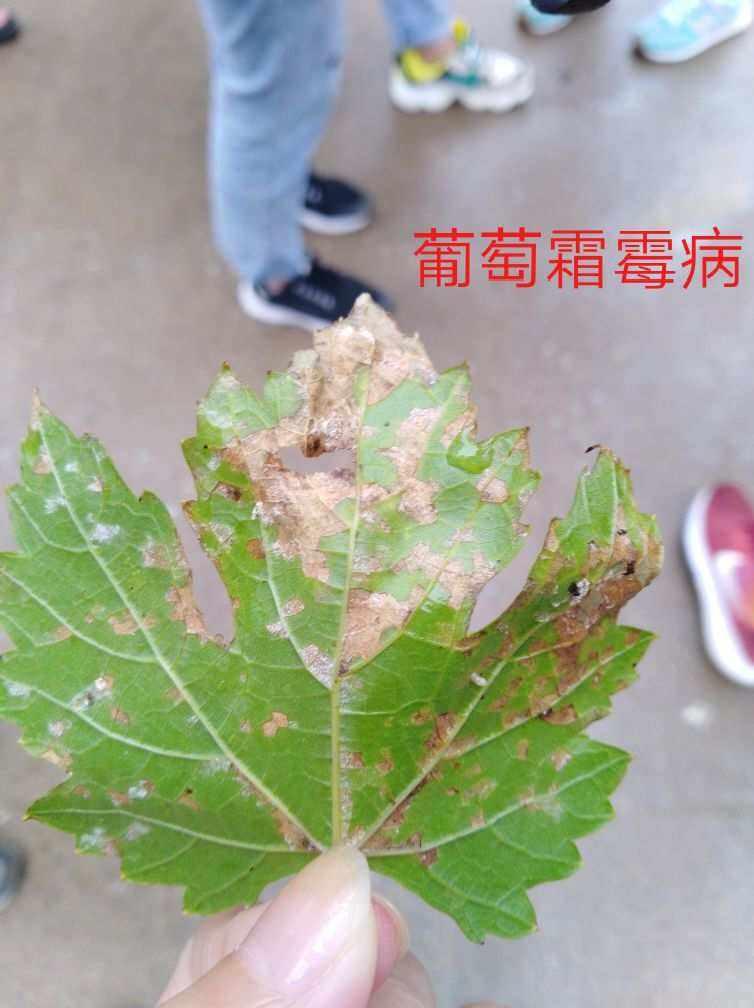
Plant: Grape
Disease: grape downy mildew